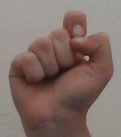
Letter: fa